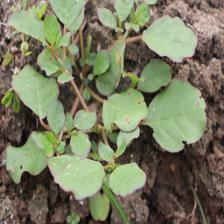
Label: BroadLeafWeed